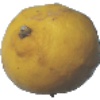
Label: lemon